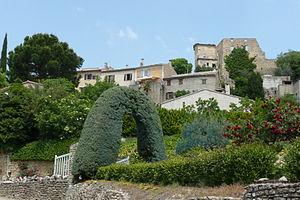
Faucon (Vaucluse).
Faucon est une commune française située dans le département de Vaucluse, en région Provence-Alpes-Côte d'Azur.